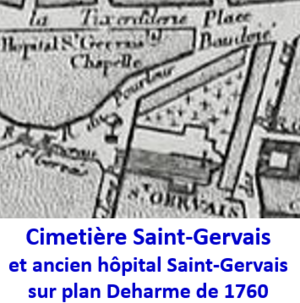
Cimetière et hôpital St-Gervais sur plan Deharme de 1760
Le cimetière Saint-Gervais est un ancien cimetière qui était accolé à l’église Saint-Gervais entre sa paroi nord et la rue du Pourtour dans le 4ᵉ arrondissement de Paris.